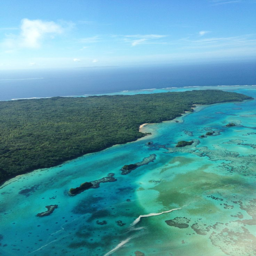
beautiful shades of blue and green off the coast .